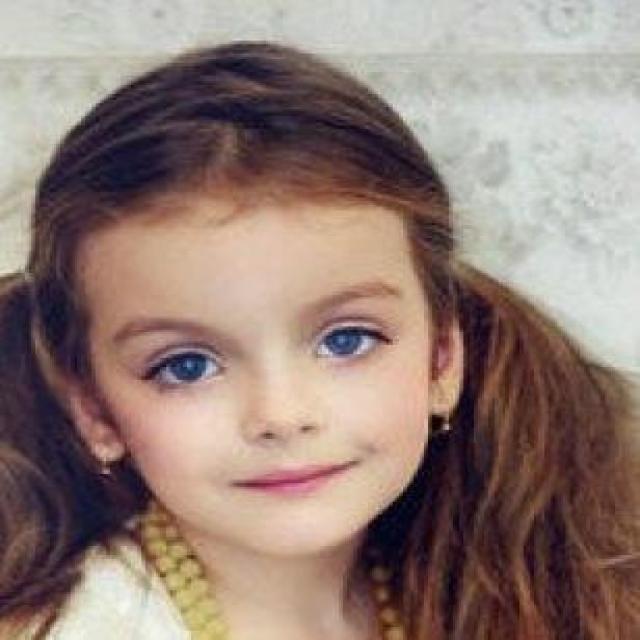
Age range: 0-12